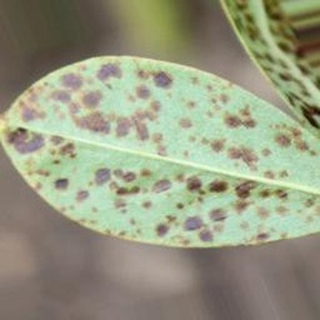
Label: groundnut_rust